Friesenheim, Rhineland-Palatinate

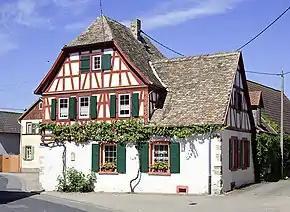
Friesenheim Old town hall

The council is made up of 13 council members, counting the part-time mayor, with seats apportioned thus: